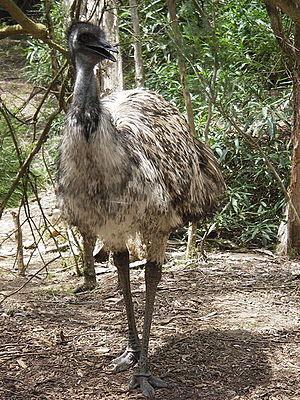
L’Émeu d’Australie est la seule espèce encore vivante de nos jours de la famille des dromaiidés. Pouvant atteindre deux mètres de haut, c'est aussi, par sa taille, le deuxième plus grand oiseau du monde actuel derrière les deux autruches. Cet oiseau brun, au plumage original, est commun sur presque tout le territoire australien bien qu'il évite les régions trop densément peuplées, les zones trop humides ou trop sèches. Il peut voyager sur de grandes distances d'un bon pas et si besoin courir à 55 km/h. Ce sont des oiseaux nomades capables de parcourir de nombreux kilomètres à la recherche d'une nourriture variée à base de plantes et d'insectes.